Threshold stone

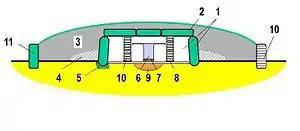
No. 7 = the threshold stone of a passage grave

Threshold stones are typical of dolmens, gallery graves and passage graves, etc. Whilst in most simple dolmens the blocking stone ("Verschlussstein") of the entrance side was replaced by a threshold stone of varying height, the entrance to extended dolmens and great dolmens was narrowed axially or coaxially usually to about half the width of the chamber and the lower threshold stone marked the transition in the open doorway between the passage and the chamber. In simple dolmens with no passage and an entrance opening, the threshold reaches almost half the height of the chamber and protrudes 0.5 m above the hallway floor in Grave 9 in the northern part of the Everstorf Forest. Usually, however the upper edge of the threshold is not generally higher than 0.1 metres above the level of the hall floor in dolmens. The length of the threshold in polygonal dolmens and gallery and passage graves is also the width of the entrance which, in the Funnelbeaker culture, rarely exceeds 0.7 metres.